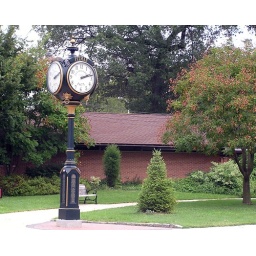
On Broadway in Pitman, just down the street from the Broadway Theater. Very nice site. This clock is shown on the Verdin clock site.